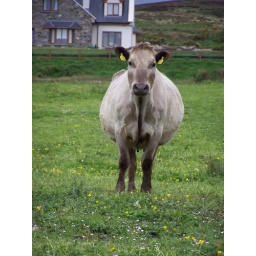
A cow near our bed and breakfast in Doolin, County Clare, Ireland.